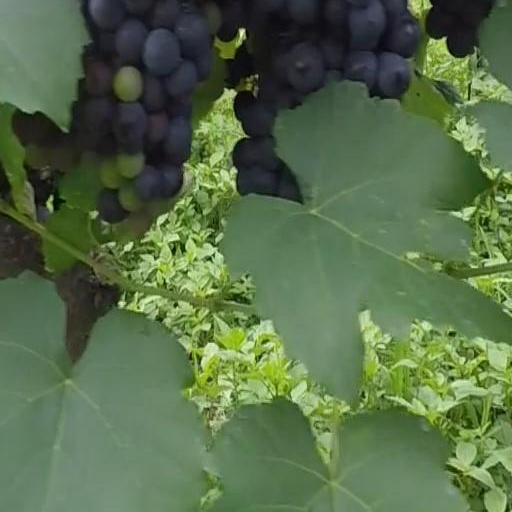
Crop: grape